Robin Holder

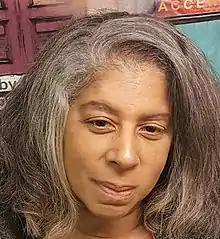

Robin Holder (born 1952) is a contemporary American visual artist and activist Holder is known for her mixed-media printmaking and paintings which focus on themes of spiritual and racial identity, class, social justice, and personal experience. Robin Holder was commissioned to create several site-specific public art installations throughout the Northeastern United States, including New York City and New Jersey. A number of her two-dimensional works can be found in several collections, including the Library of Congress, the Washington State Arts Commission, and the Schomburg Center for Research in Black Culture. Robin has been involved in arts education for over thirty years.